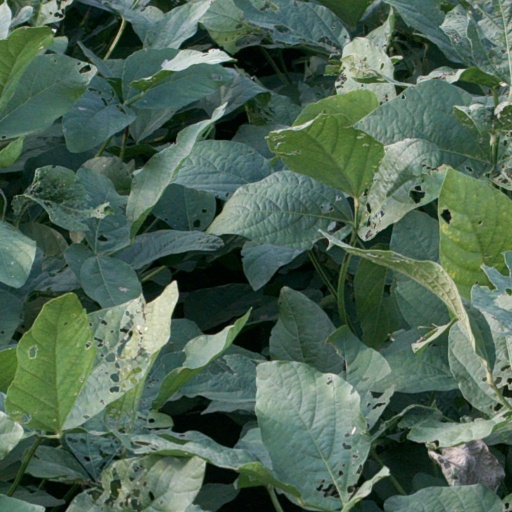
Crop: soybean